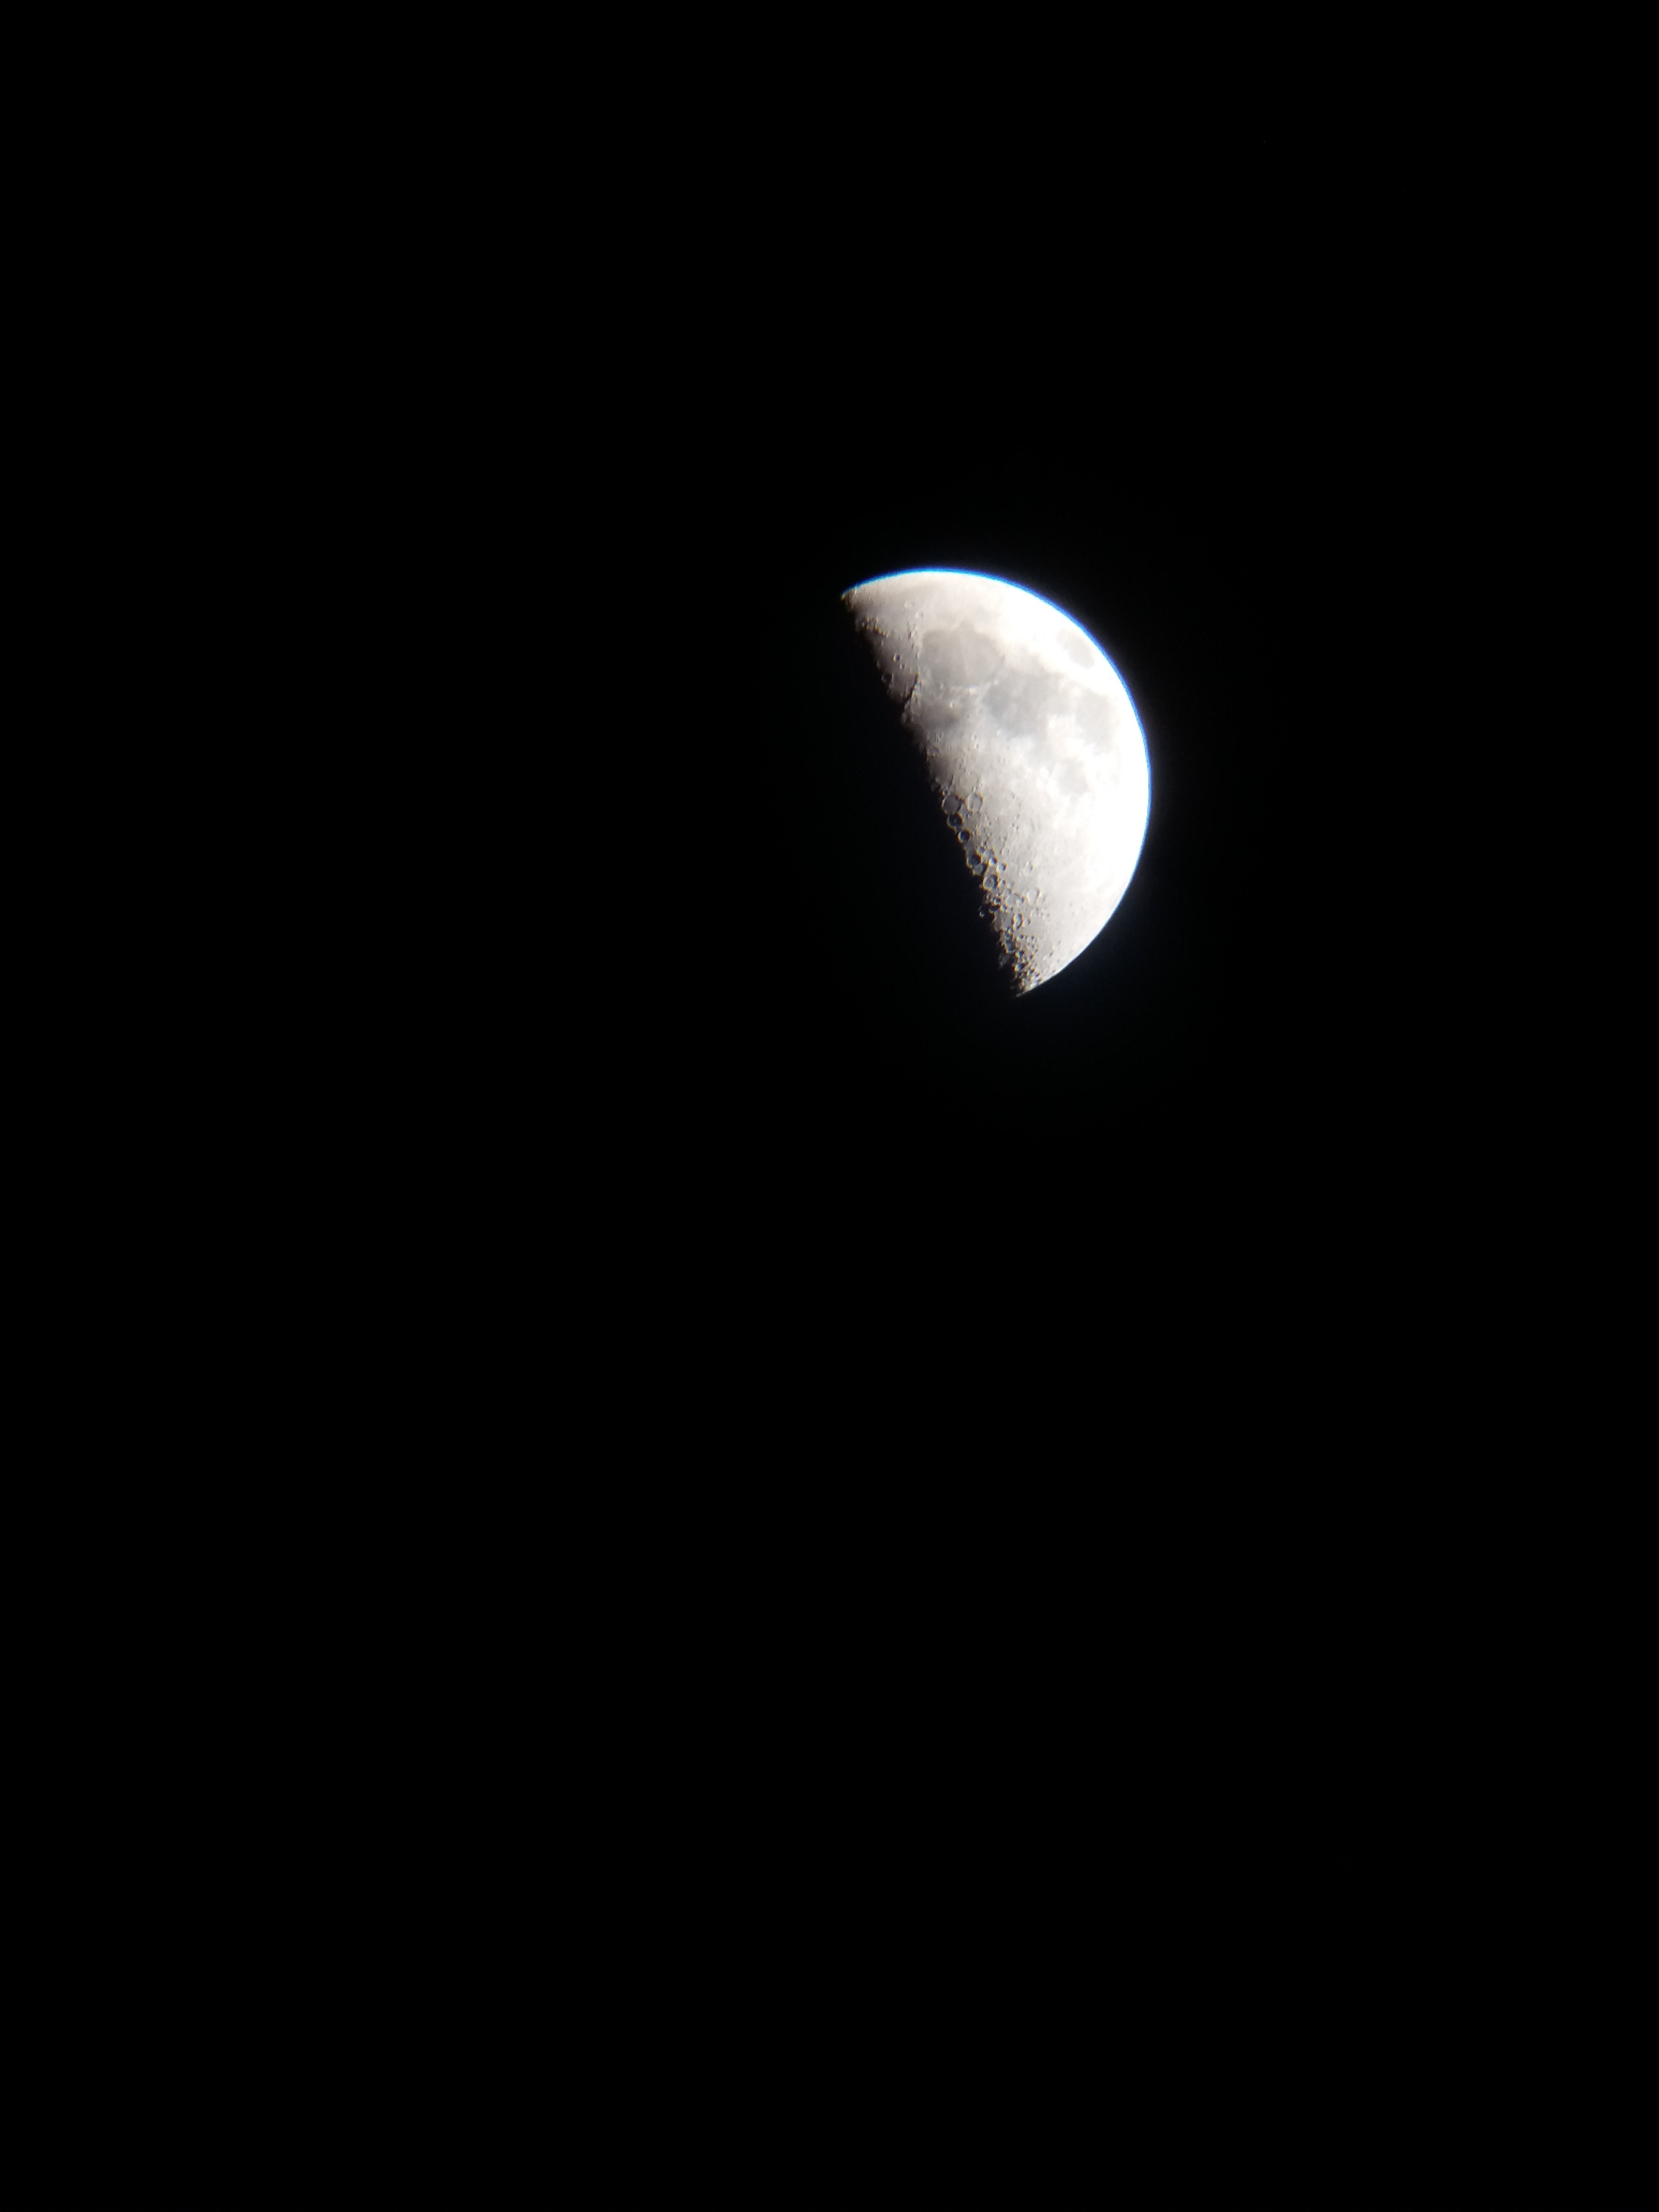
black and white, darkness, moon, circle, crescent, astronomical object, lunar eclipse, celestial event